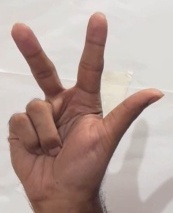
ASL sign: 3